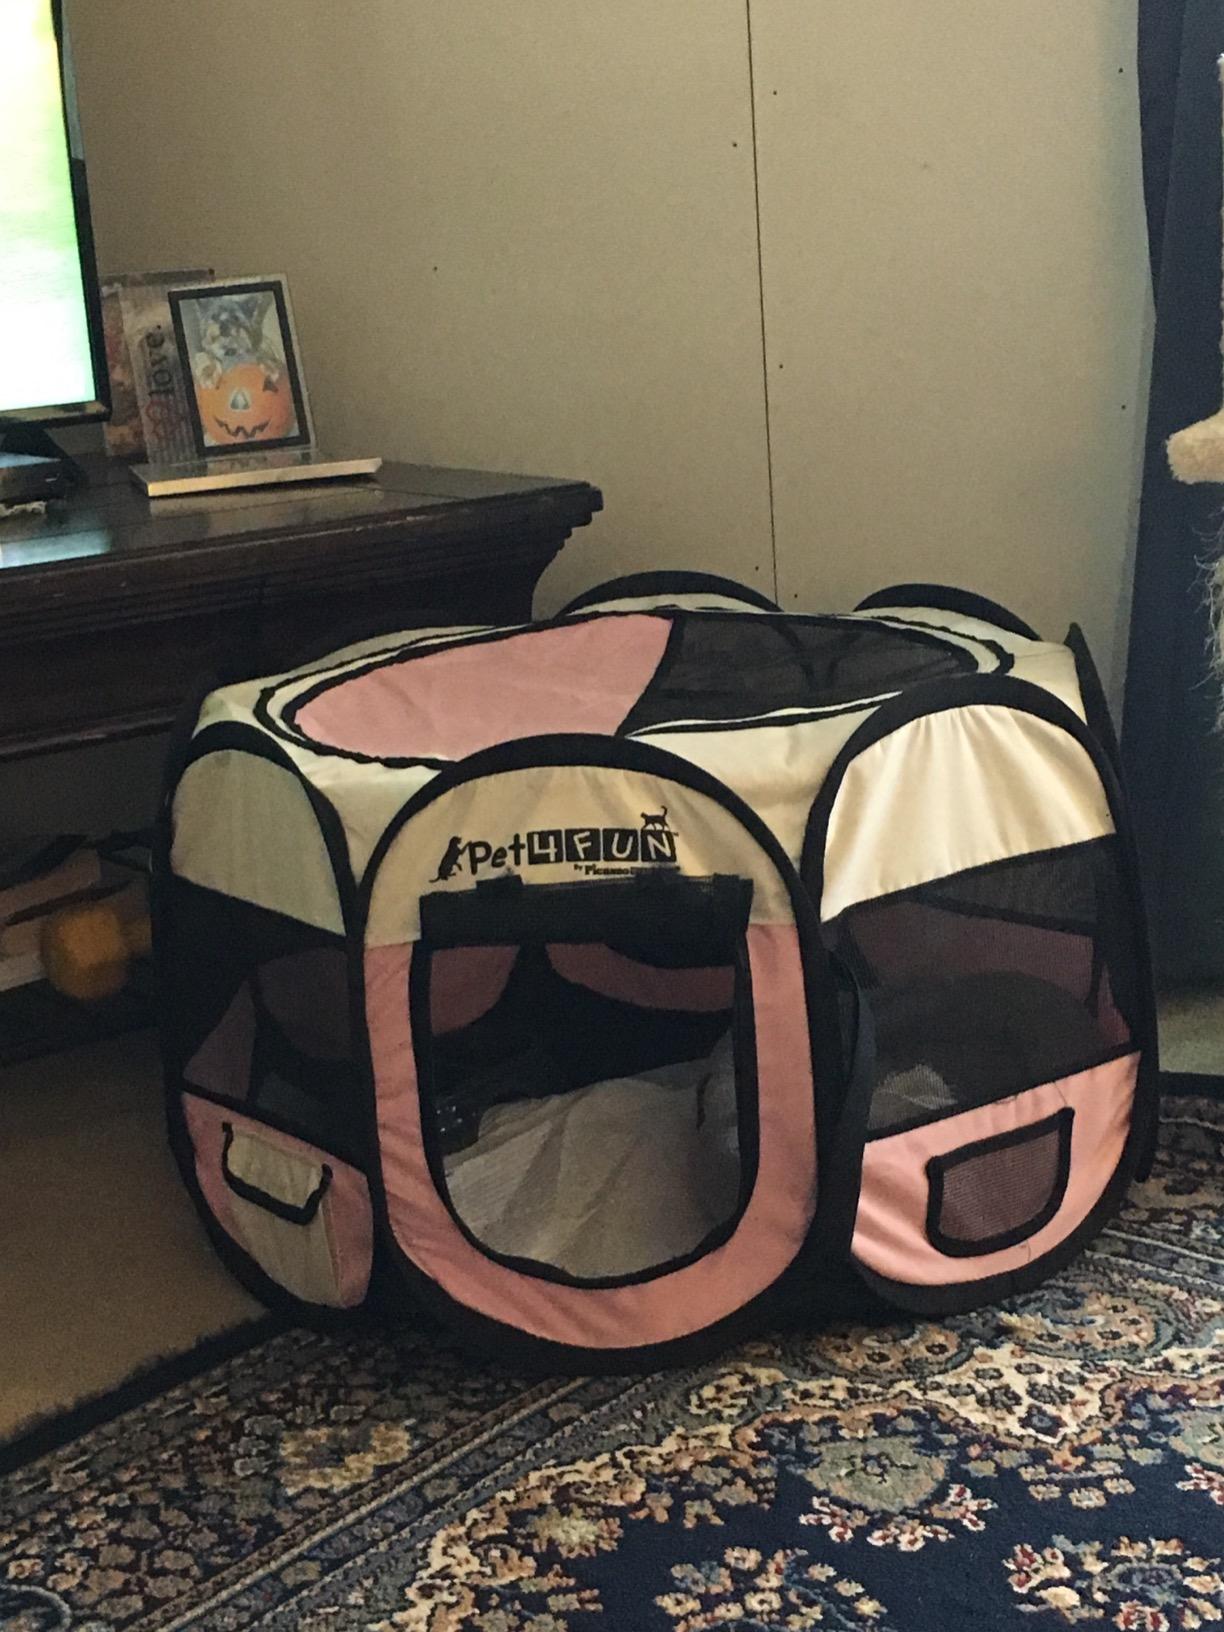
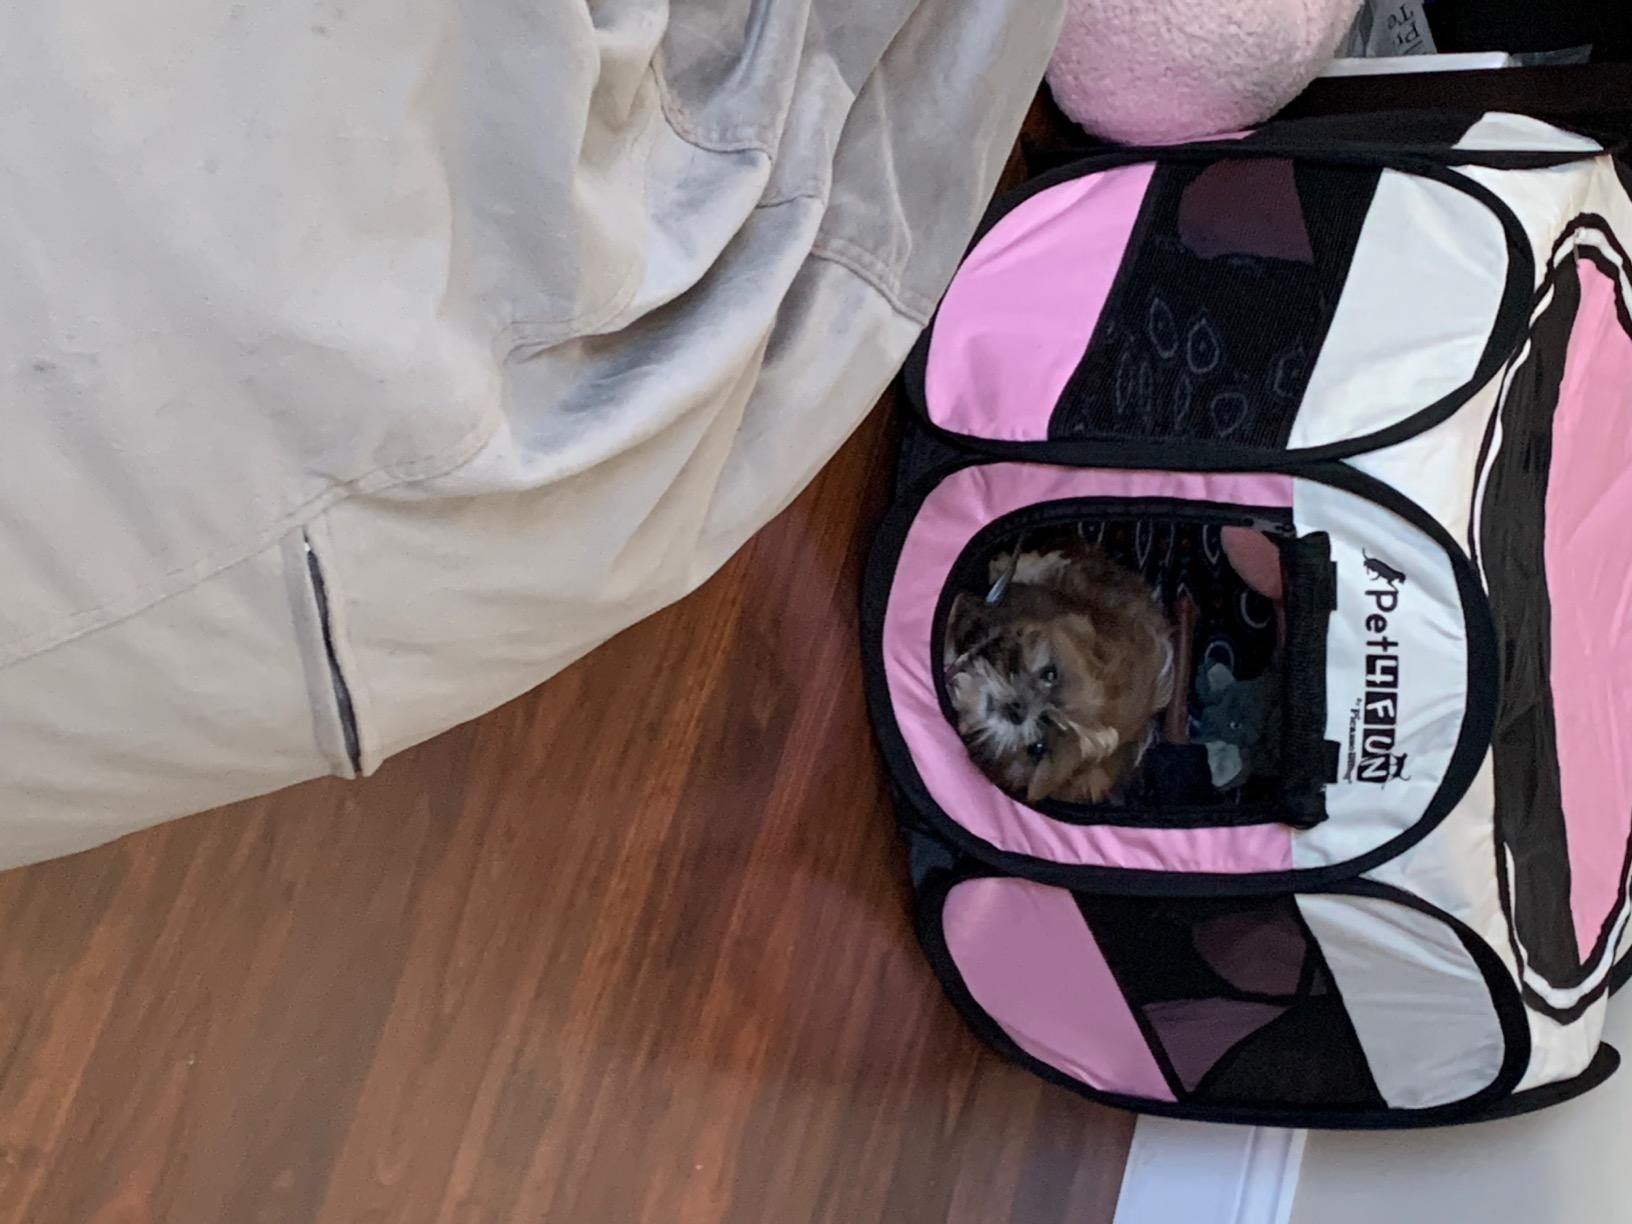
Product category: items_kennel
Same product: yes